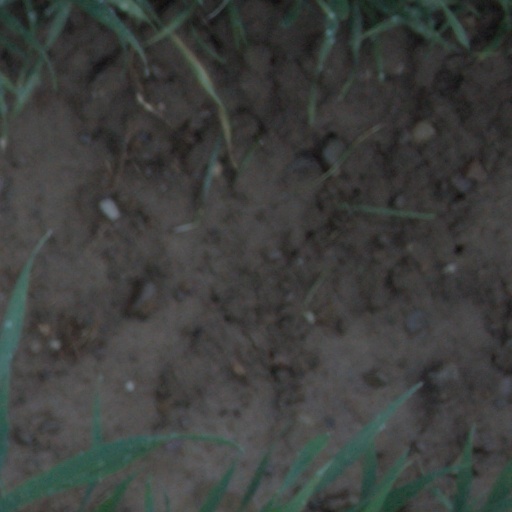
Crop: wheat